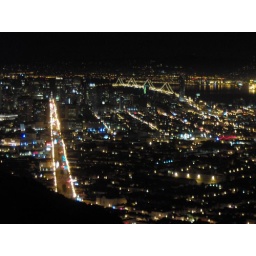
market street and bay bridge in san francisco